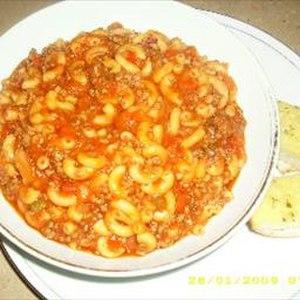
Le Dakota du Nord /da.kɔ.ta dy nɔʁ/ est un État du Midwest des États-Unis, bordé à l'ouest par le Montana, au nord par les provinces canadiennes de Saskatchewan et du Manitoba, à l'est par le Minnesota et au sud par le Dakota du Sud.